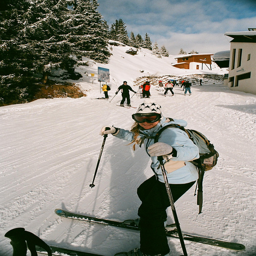
a lady posing in full skiing gear on the slope
A girl on skis and others skiing behind her.
a person is standing in the snow in skis
a woman standing with her legs spread wide as she stands in the snow
A tightly framed shot of a snowy down-sloping terrain has a top portion in the distance that include people between evergreens, buildings and sky, and to the foreground, a sideways-standing, smiling woman on skis,